Dialogs (Lem)

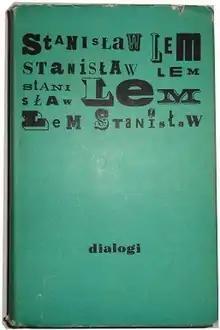
1972 expanded edition

"Dialogs on the Atomic Resurrection, the Impossibility Theory, Philosophical Benefits of Cannibalism, Sadness in a Test Tube, Cybernetic Psychoanalysis, Electrical Metempsychosis, Evolutionary Feedbacks, Cybernetic Eschatology, Personalities of Electrical Networks, Perversity of Electrobrains, Eternal Life in a Box, Construction of Geniuses, Epilepsy of Capitalism, Governance Machines, Design of Social Systems" — is a collection of philosophical essays by Stanisław Lem.